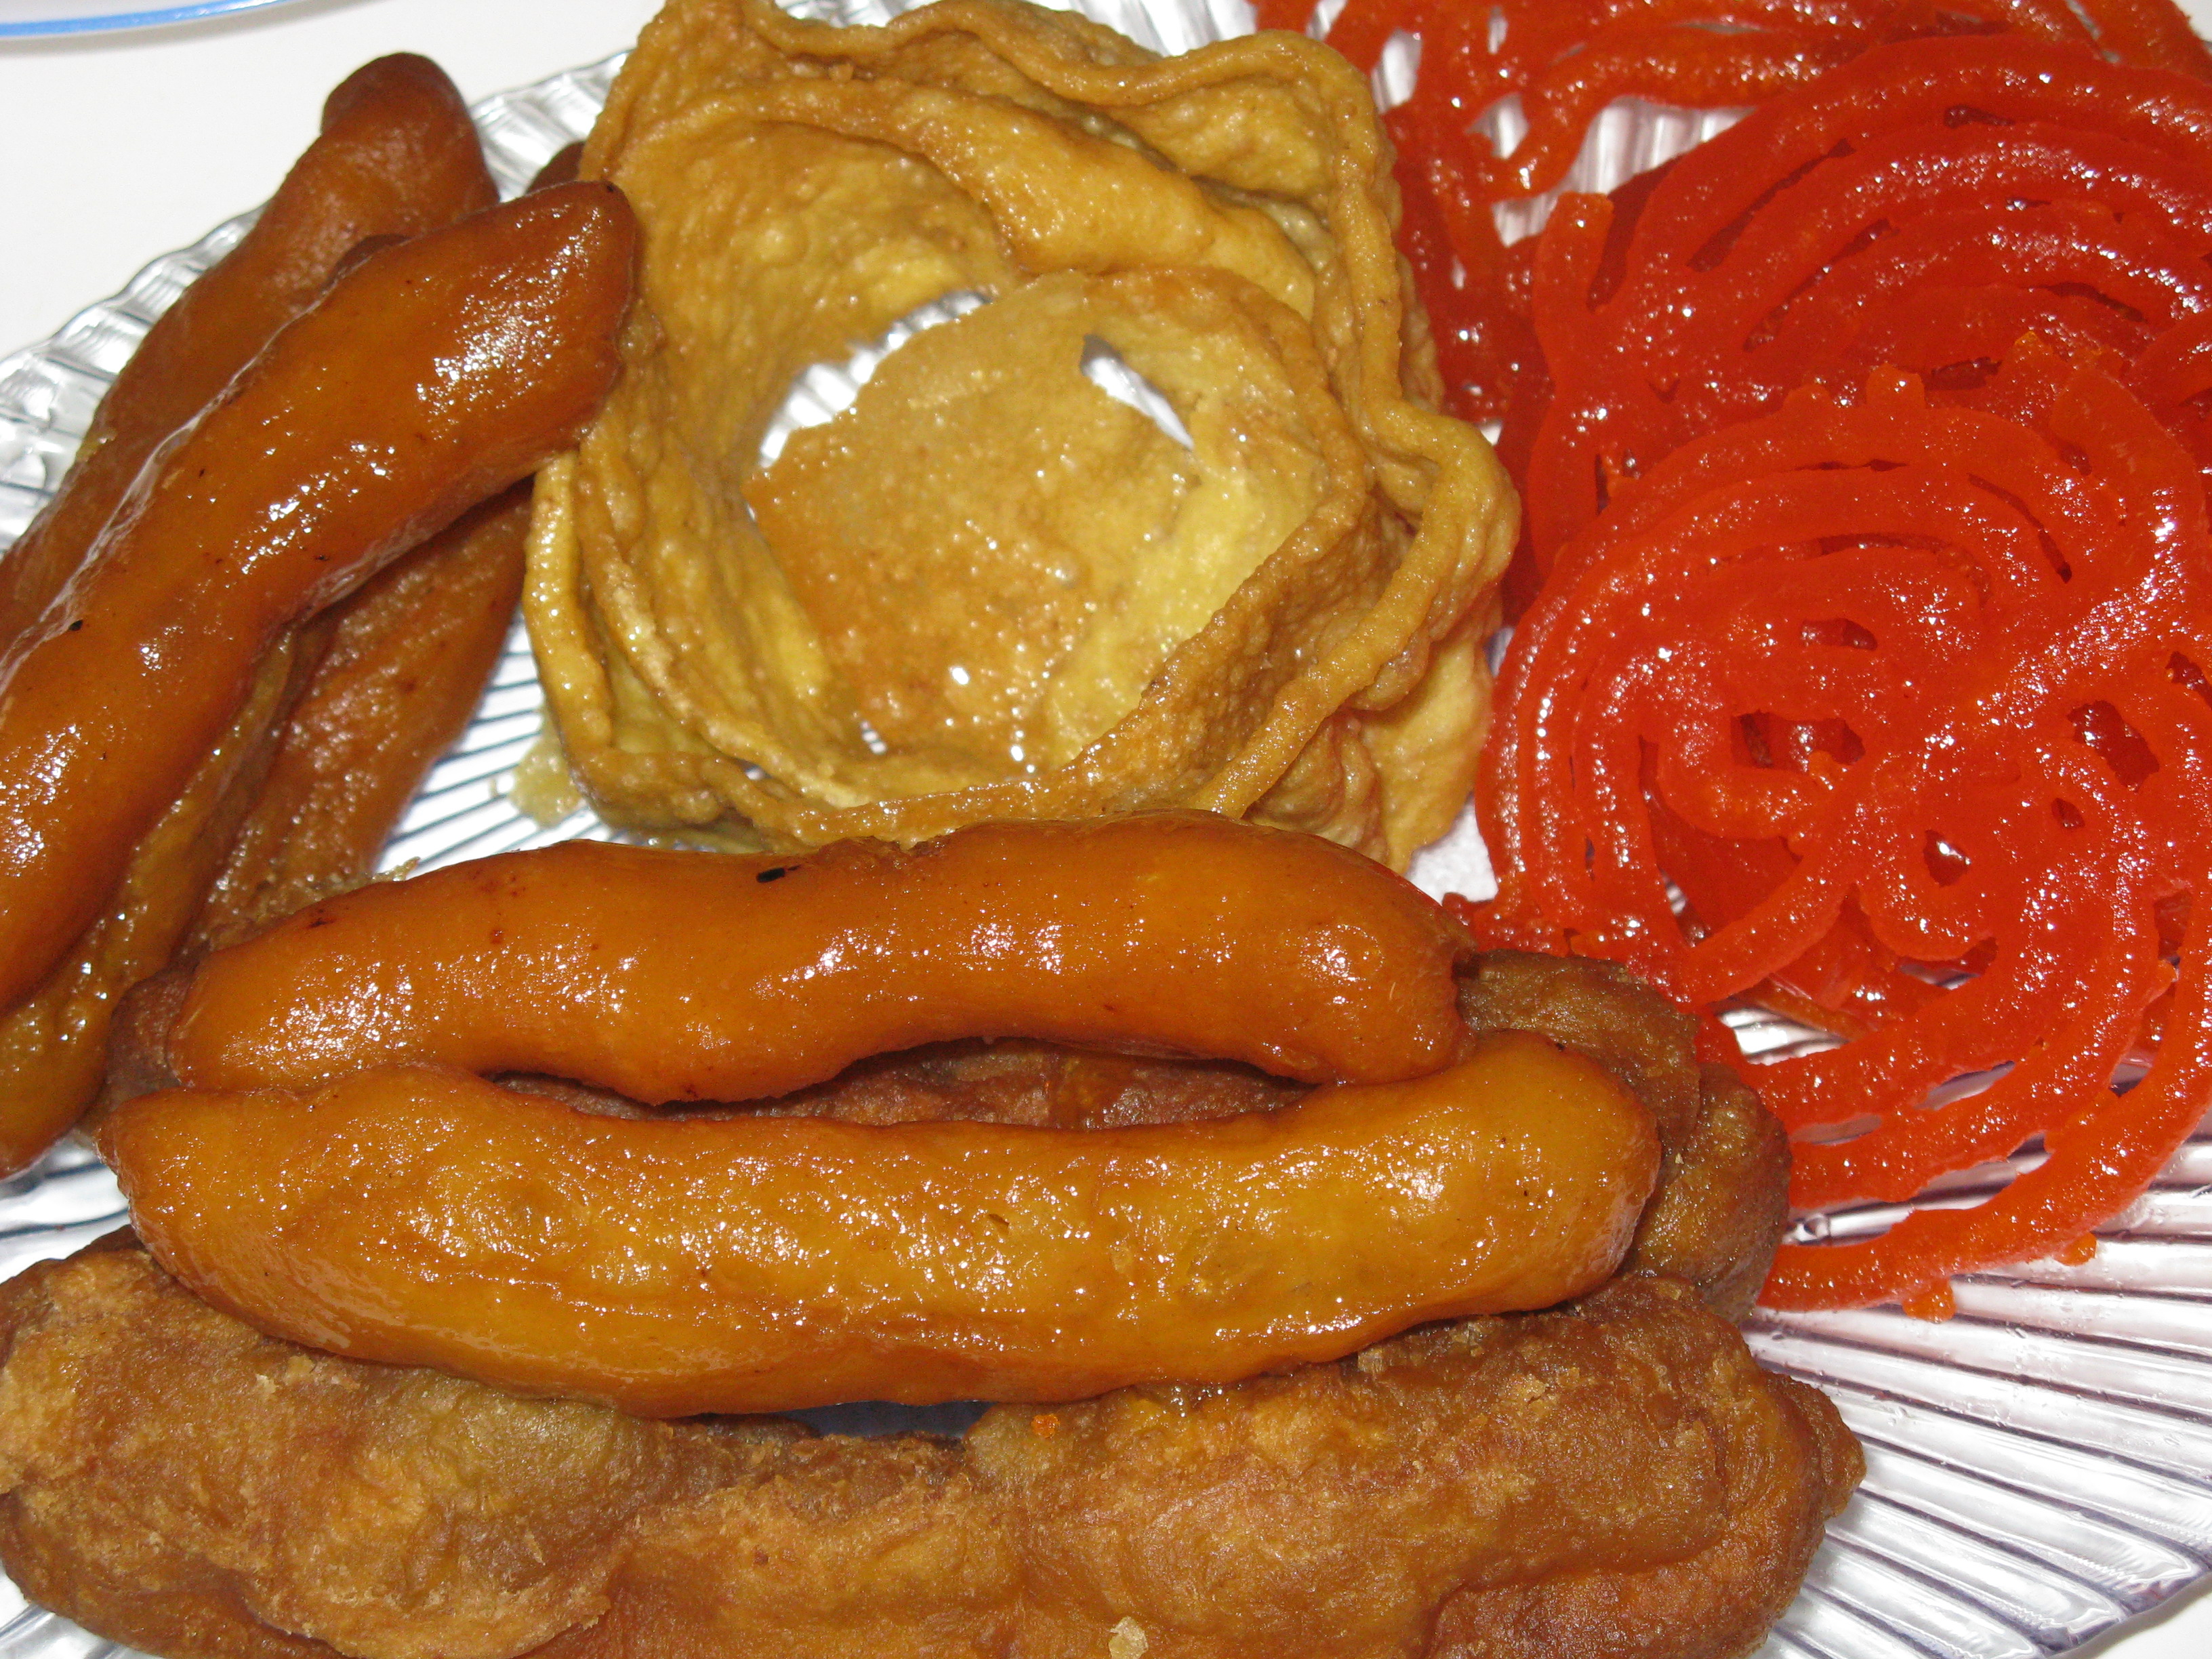
fruit, sweet, ripe, orange, food, green, red, produce, tropical, color, natural, fresh, colorful, yellow, juicy, healthy, delicious, slice, lemon, freshness, grapefruit, cut, lime, juice, vitamin, nutrition, fruits, fried food, frankfurter w rstchen, kielbasa, knackwurst, chistorra, sausage, german food, vienna sausage, american food, side dish, breakfast sausage